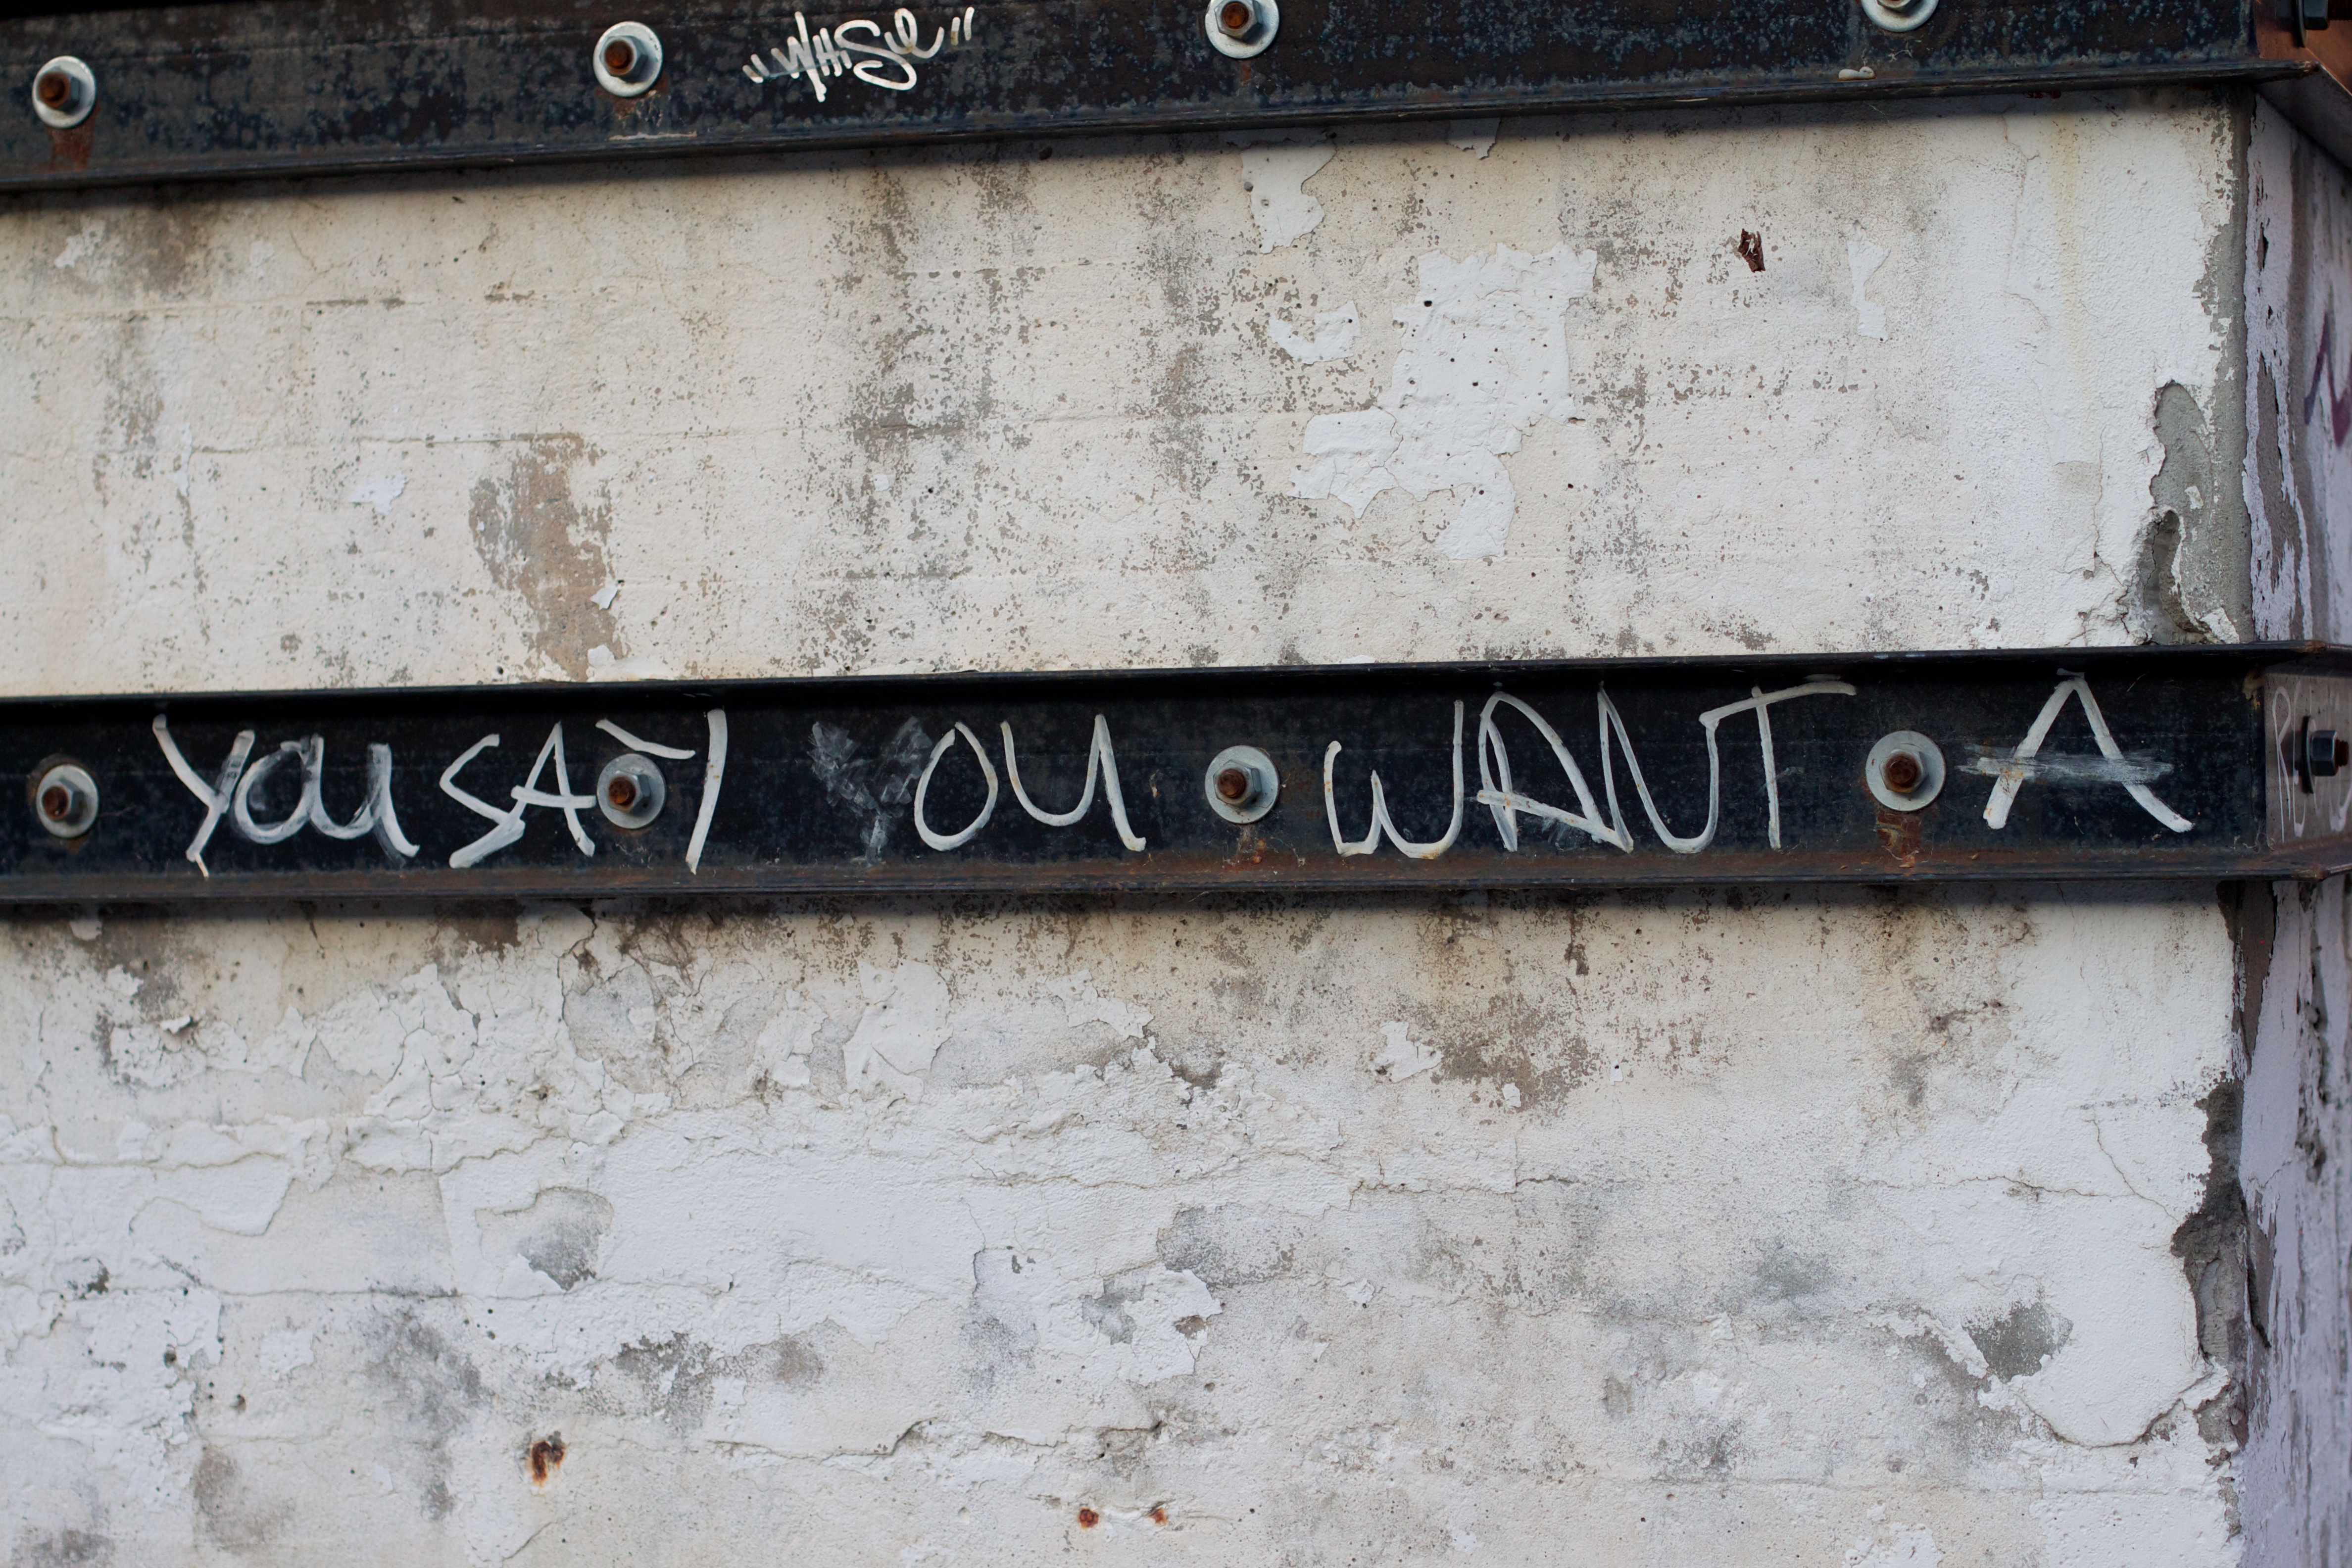
number, wall, sign, street sign, signage, lane, art, odyssey, automotive exterior, vehicle registration plate